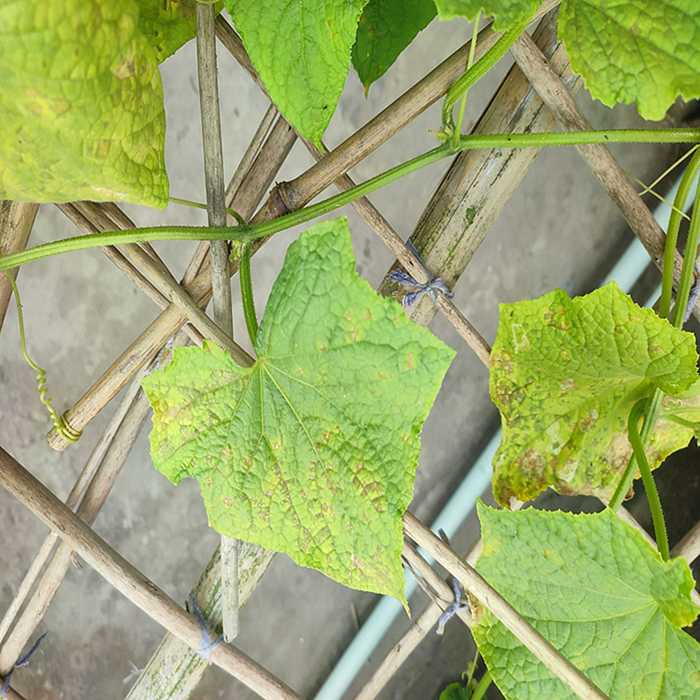
Plant: Cucumber
Label: Downy mildew